Trams in Ballarat

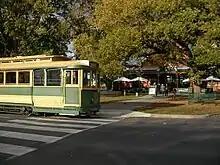
Ballarat Tramway Museum 33. (type that operated in the city in 1935 passing the Lake Pavilion on Wendouree Parade in 2009)

The Society changed its name to the Ballarat Tramway Museum. It operates trams on weekends, public and school holidays. In December 2014, the Museum installed an 18 kW solar power system, with 72 solar panels, which allows the trams to operate on renewable energy.